Islam in Myanmar

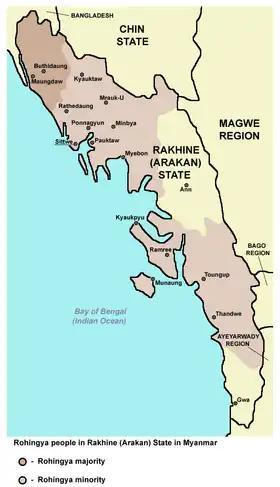
Rohingya people in Rakhine State

Inside the palace wall, Mindon Min constructed the Shwe Pannet mosque to accommodate his royal bodyguards. That mosque was demolished by in order to construct a polo playground.